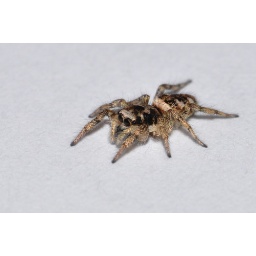
Must of been a Spider day, I found 1 in my car and this one in the house